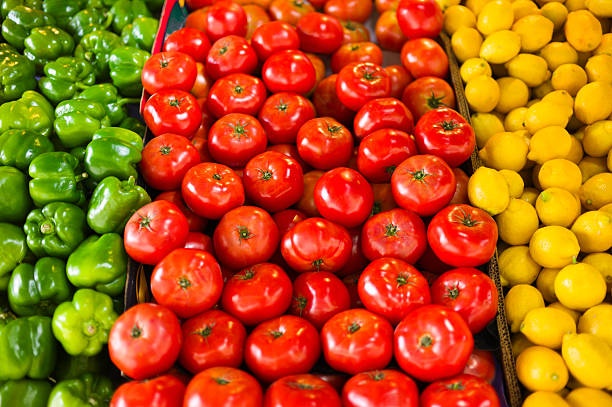
Label: tomato